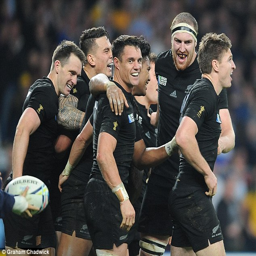
rugby player and the side showed why they 're the best team of the modern era